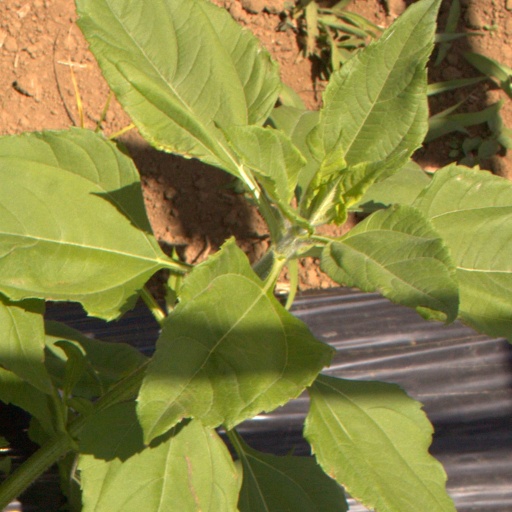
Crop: Jerusalem artichoke